Rattanakosin Island

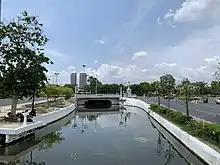
Khlong Khu Mueang Doem Canal, seeing the Phan Phiphop Lila Bridge in the vicinity, 2021

King Phutthayotfa Chulalok (Rama I) founded the city as the capital of his new Rattanakosin Kingdom in 1782.